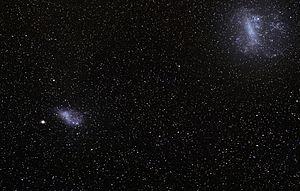
Les Nuages de Magellan forment un groupe de deux galaxies naines irrégulières du Groupe local et voisines de la Voie lactée dont elles sont probablement des satellites. Apparentés à des galaxies spirales magellaniques de type SBm, il s'agit, d'une part, du Grand Nuage de Magellan, situé à environ 157 000 années-lumière du Soleil dans les constellations de la Dorade et de la Table, et, d'autre part, du Petit Nuage de Magellan, situé à environ 197 000 années-lumière dans la constellation du Toucan. Séparés dans le ciel par un angle d'environ 21°, ils sont distants l'un de l'autre d'environ 75 000 années-lumière. Ils ont longtemps été considérés comme les objets extragalactiques les plus proches de la Voie lactée, jusqu'à la découverte en 1994 de la galaxie naine du Sagittaire, trois fois plus proche.
Le Petit Nuage de Magellan, souvent abrégé en SMC dans la littérature en référence à l'anglais Small Magellanic Cloud, est une galaxie naine de type SBm appartenant au Groupe local et située dans la constellation du Toucan. Satellite de la Voie lactée, il s'agit d'une petite galaxie irrégulière apparentée à une galaxie spirale magellanique dont la barre est visible mais dont le bras spiral est très dispersé. La base de données NASA/IPAC rapporte un échantillon de près de 300 mesures dont la moyenne donne une distance au Soleil de 61 ± 7 kpc.
En astronomie, le courant magellanique est le nom donné au pont de matière situé dans le sillage des nuages de Magellan, galaxies satellites de la Voie lactée. Cette structure s'étend sur environ 140 degrés de la sphère céleste. Le courant magellanique est composé essentiellement de gaz HI, c'est-à-dire d'hydrogène atomique neutre, un type de gaz détecté par sa raie d'émission à 21 centimètres.